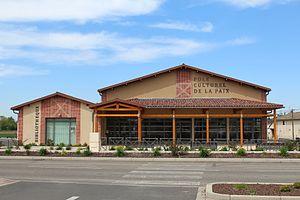
Pôle culturel de la paix situé à Replonges
Replonges est une commune française située dans le département de l'Ain, en région Auvergne-Rhône-Alpes.